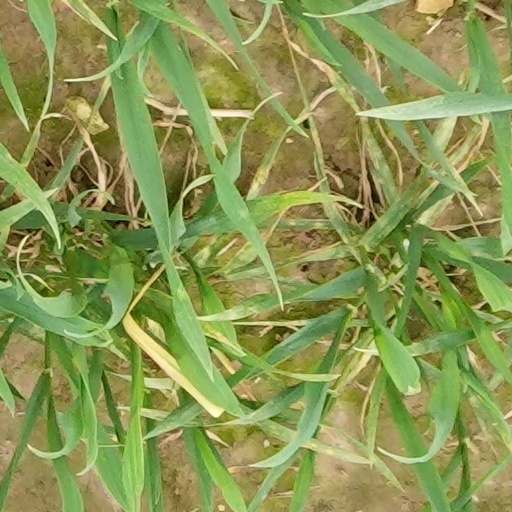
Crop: wheat